Paorae

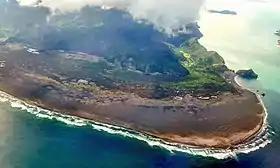
The sandbanks at Whatipu, which formed in the 1930s from sandy material from Paorae

Paorae is the name of a migrating coastal dune, formerly located west of the Āwhitu Peninsula in the Auckland Region of New Zealand. Paorae was an important area for cultivating kūmara (sweet potato) and taro for Tāmaki Māori tribes Ngāiwi and Ngāoho, and later Waikato Tainui. The land eroded in the 18th century, becoming known as a legendary "Māori Atlantis" to European New Zealanders. Material from Paorae forms the Manukau Heads sandbars and the modern day beach at Whatipu, which began forming in the 1930s.